Mercedes-Benz X-Class

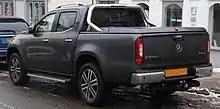

In 2015, Mercedes-Benz announced that development of a pickup truck was in the works. The new vehicle, developed in conjunction with the Renault-Nissan-Mitsubishi Alliance, was to be assembled at Nissan and Renault plants in Europe and South America.